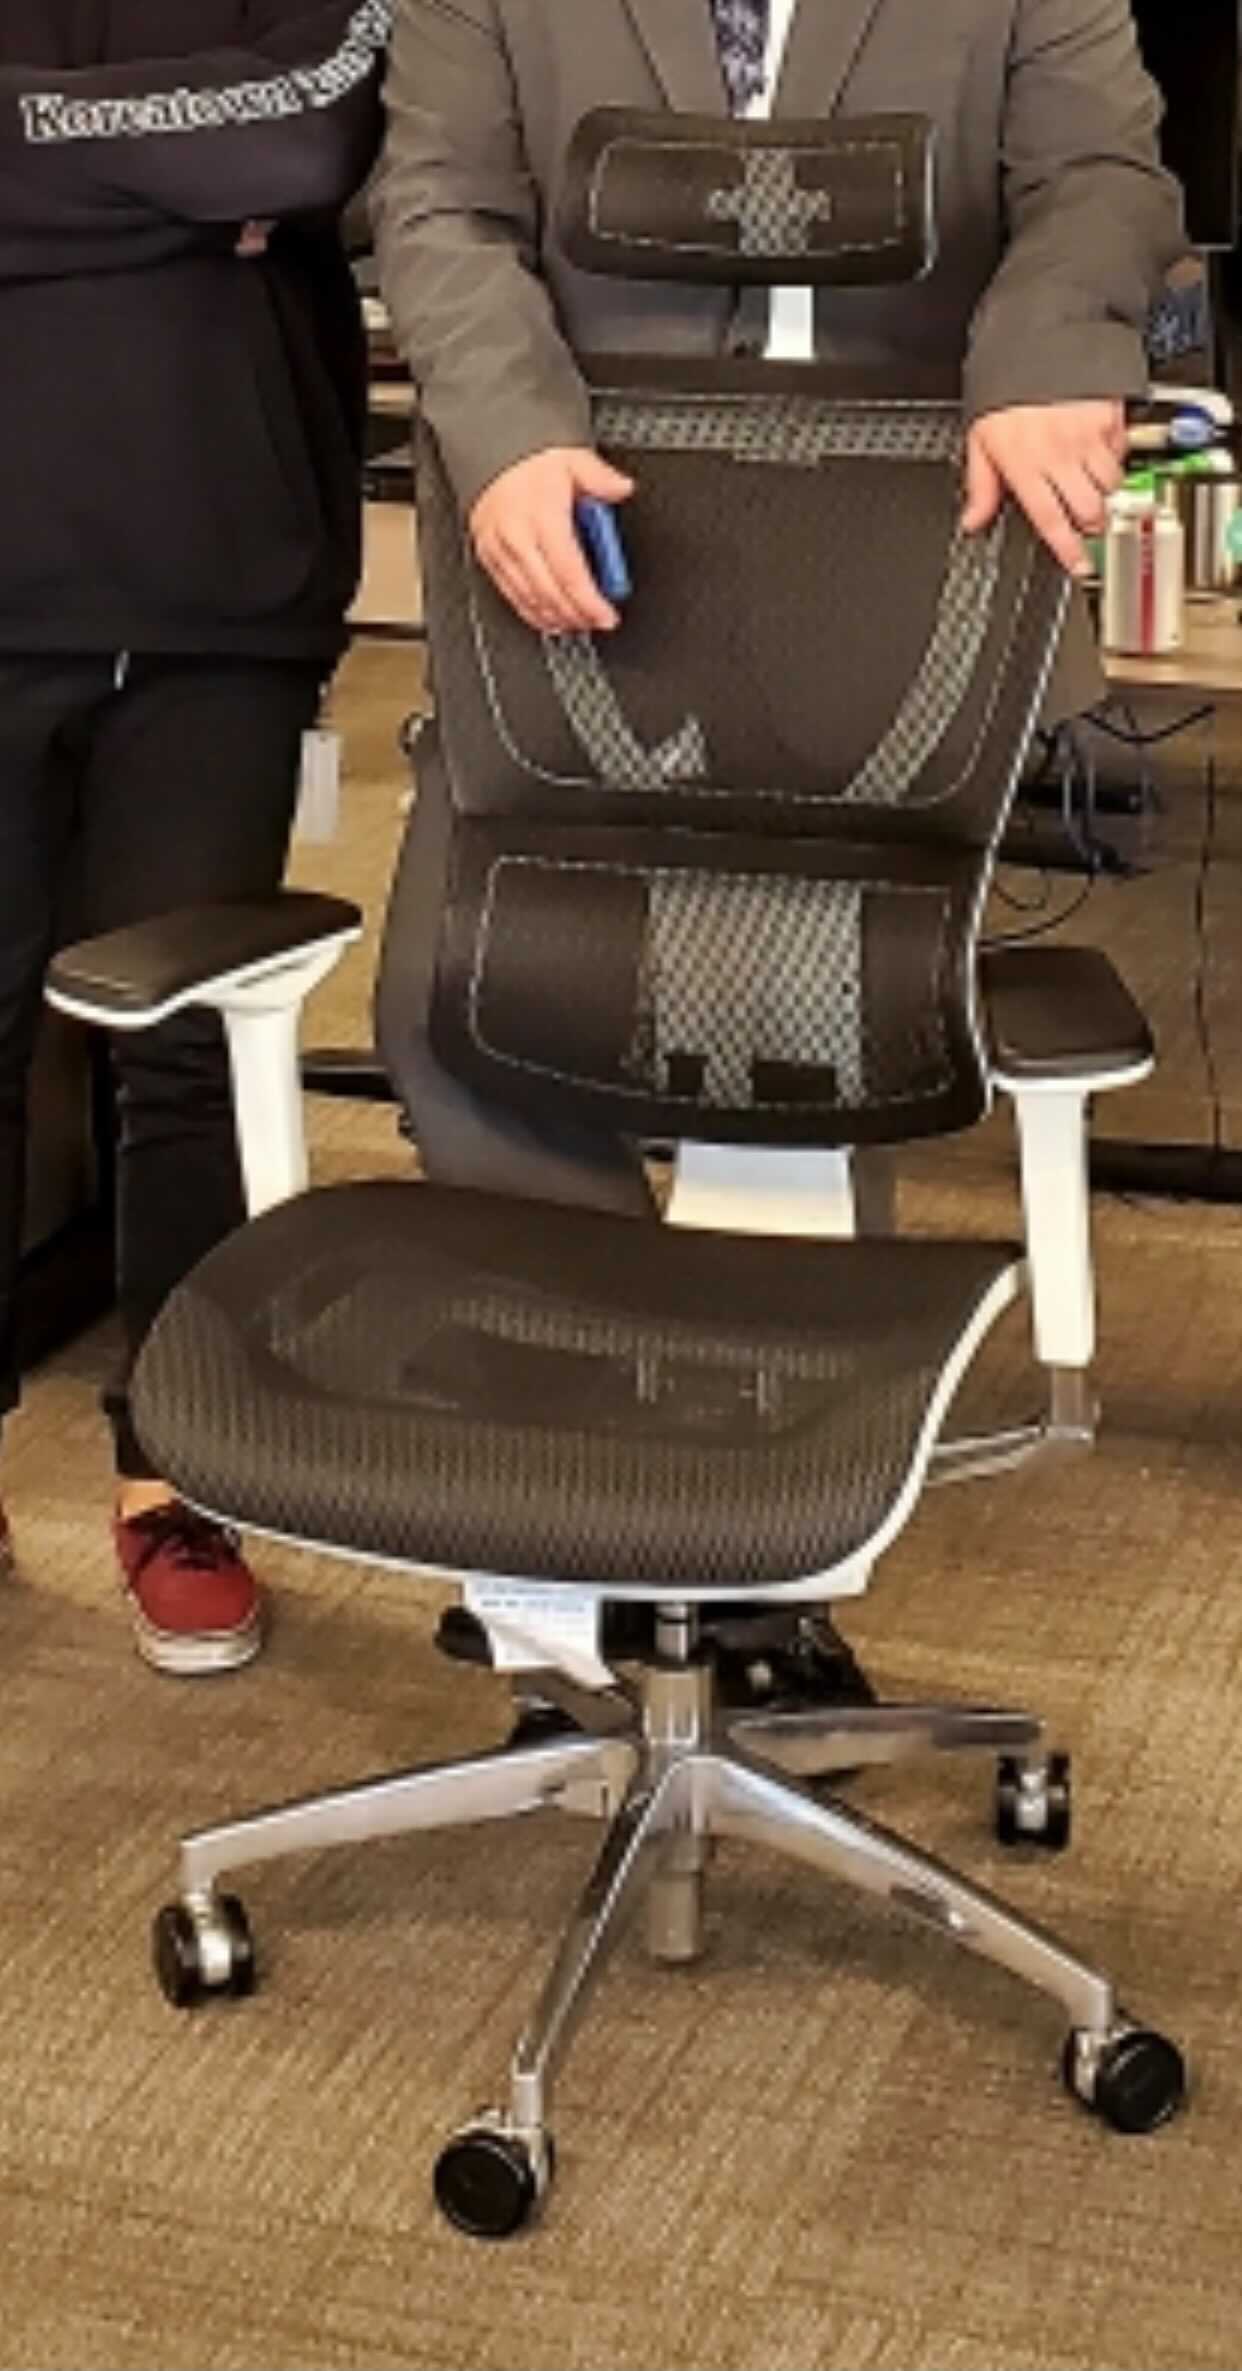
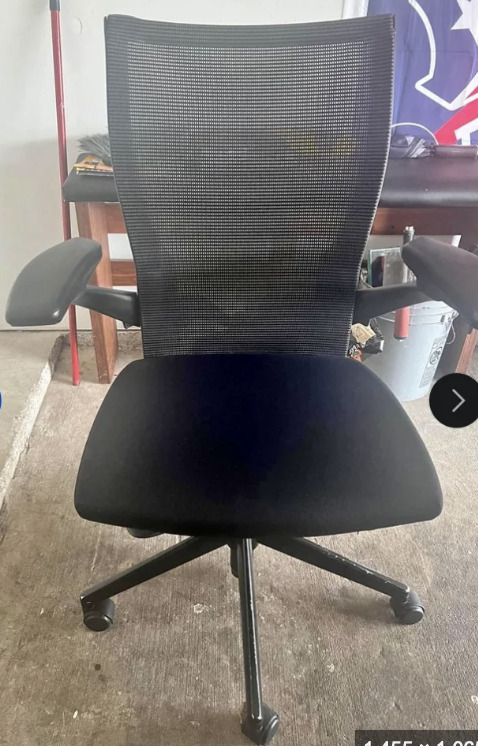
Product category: items_chair
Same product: no